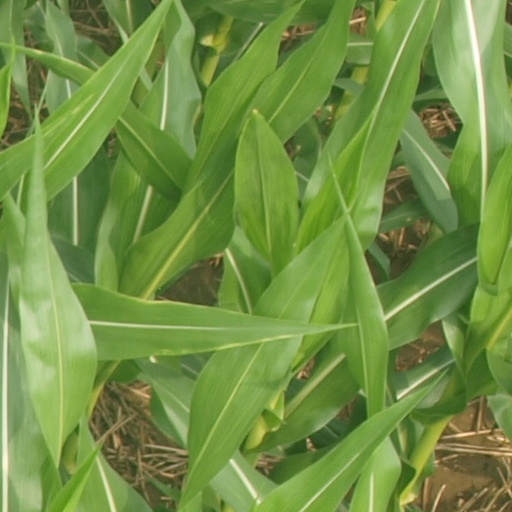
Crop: maize; corn